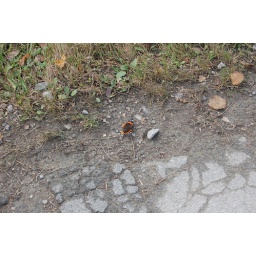
Chasing this butterfly without getting run over by cars heading to houses up the mountain was interesting.